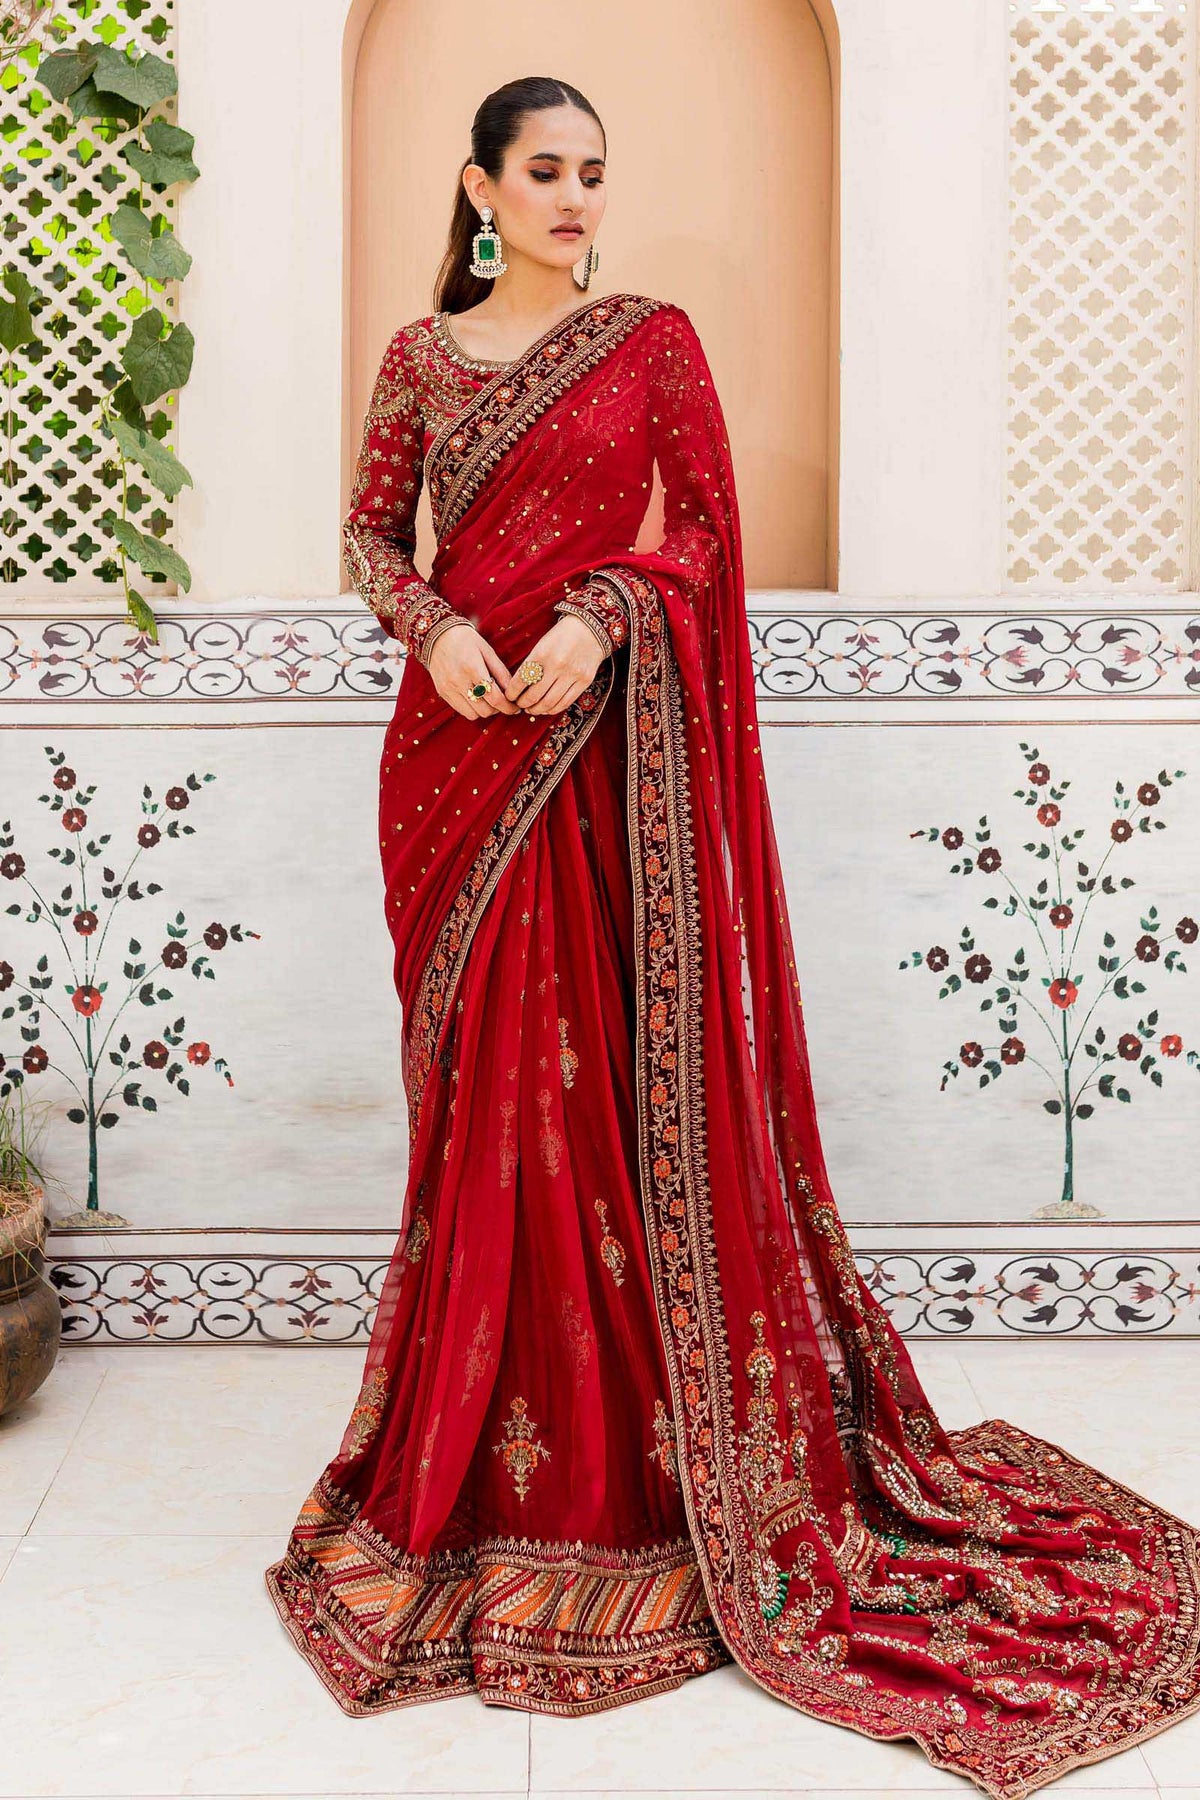
red embroidered silk saree